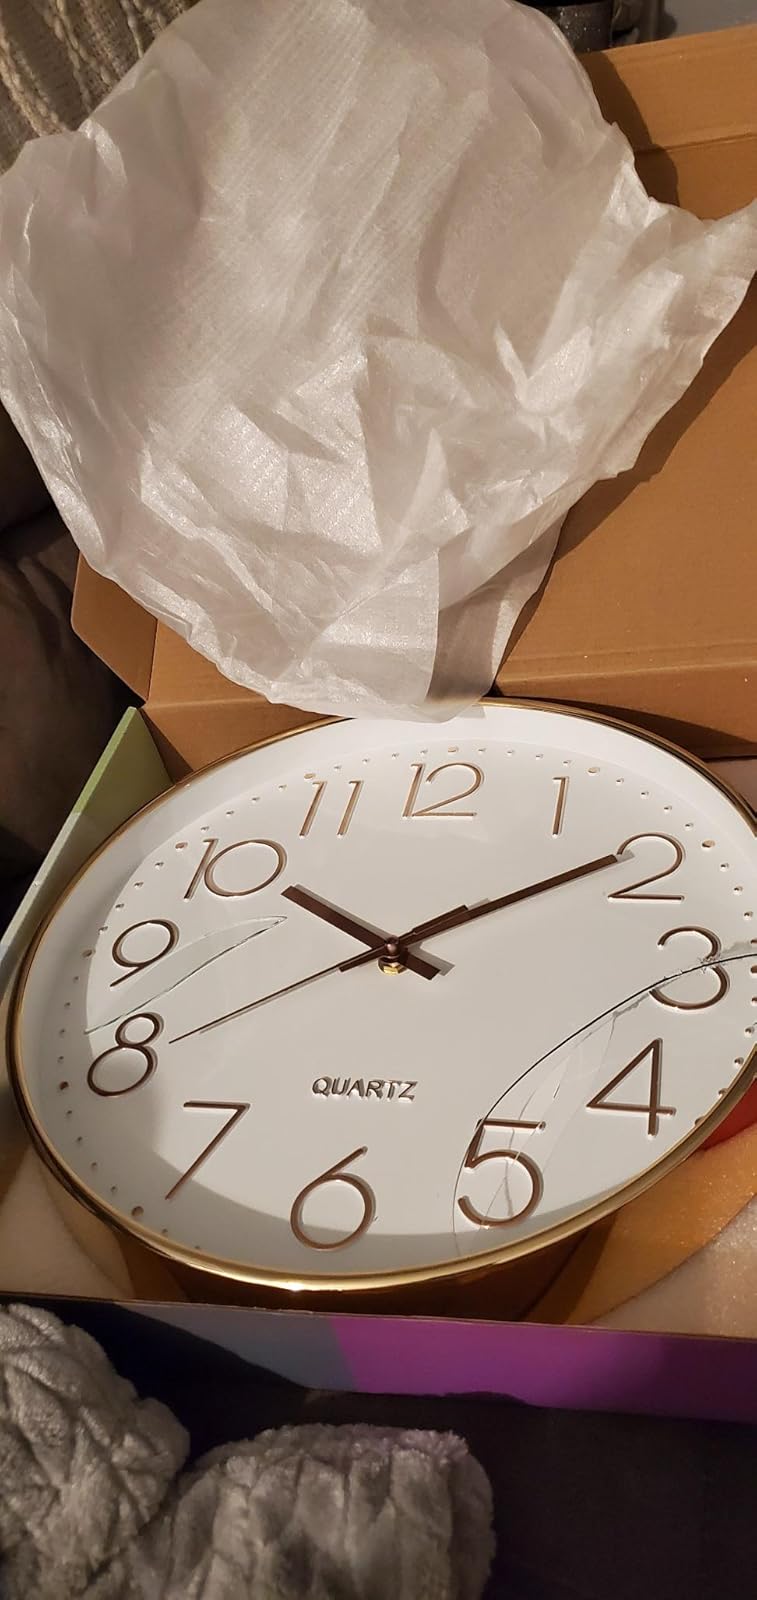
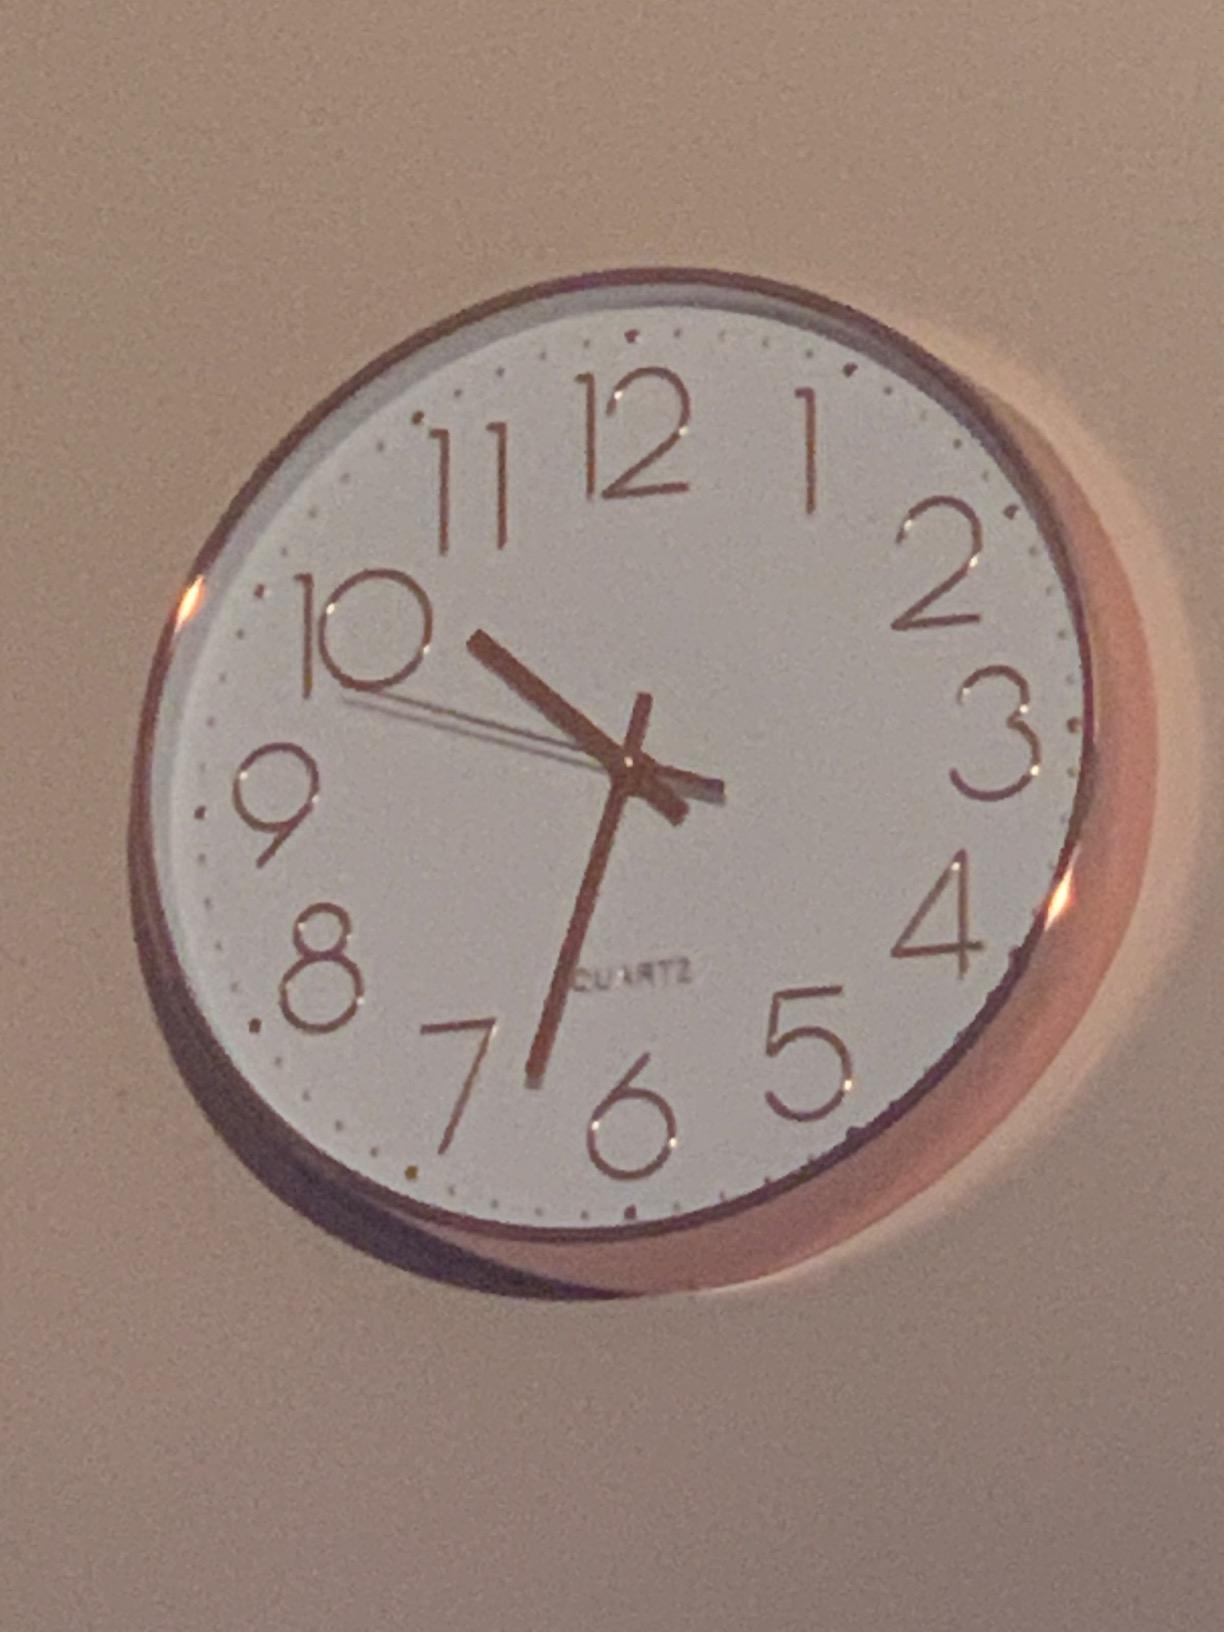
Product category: clock
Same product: yes